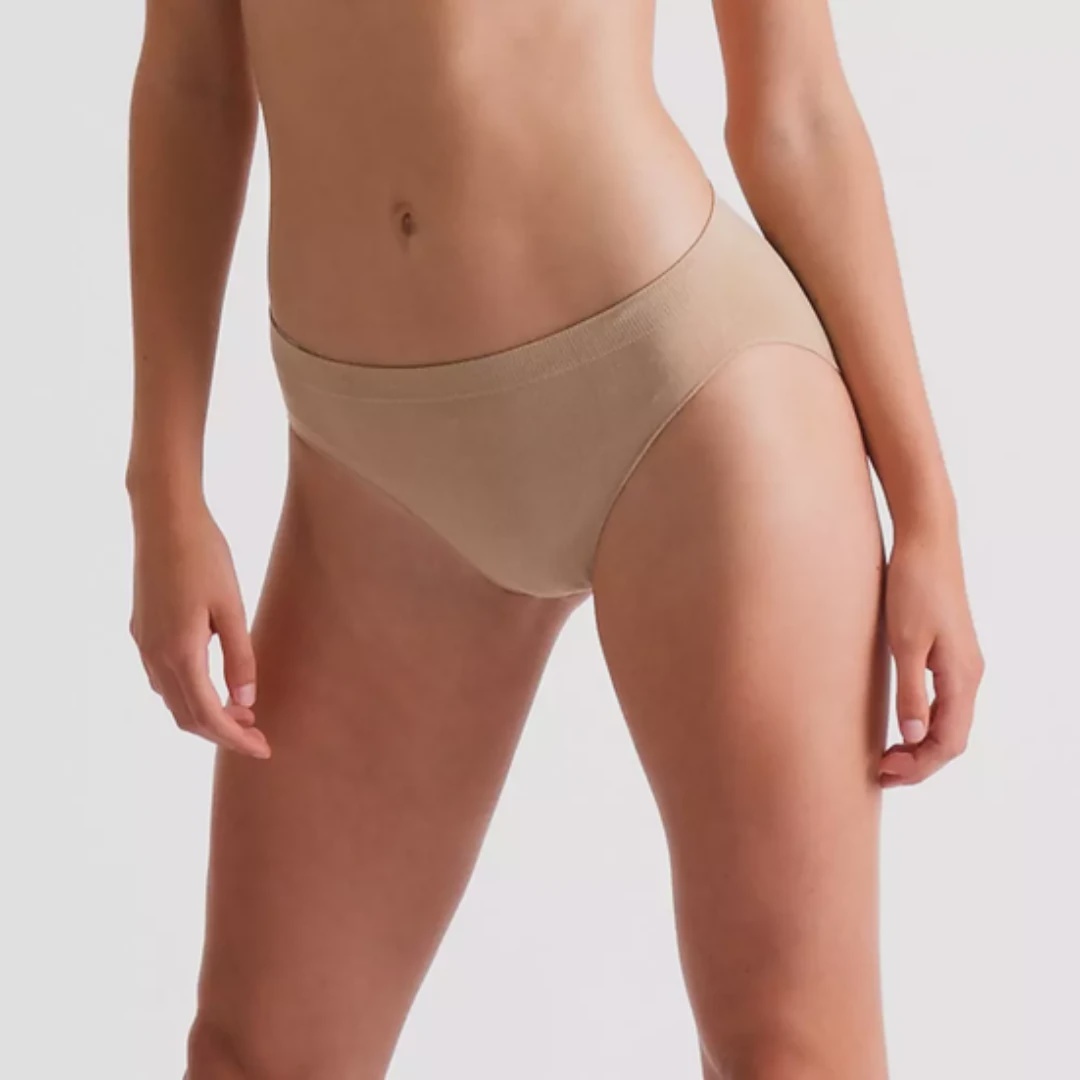
Silky Dance Seamless High Cut Dance Brief Nude Child
The Silky Dance Seamless dance underwear range is full of durable and soft undergarment products. Manufactured from ultra-soft yarns and combined with custom-tailored cuts they provide full coverage whilst fitting seamlessly under leotards and dance costumes. The High Cut Briefs are available in adult and child sizes and come in two skin tone shades, nude and dark nude. Features and Benefits: Comfortable and ultra soft Full seat coverage Knitted comfort waistband Child and adult sizes available Two skin tone colours Composition: 95% Nylon, 5% Elastane
Brand: Silky Dance
Category: Apparel & Accessories > Clothing > Girls' Underwear > Girls' Underpants > Briefs